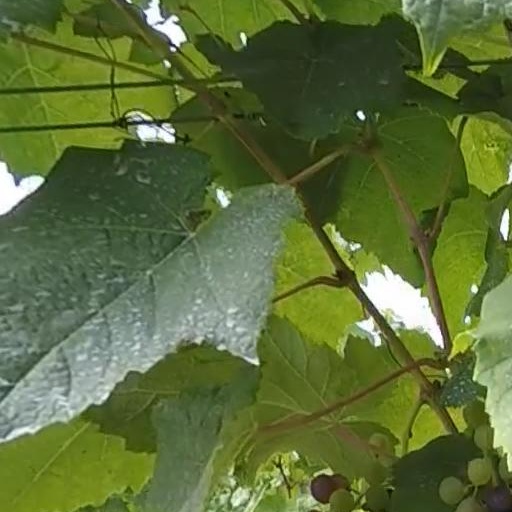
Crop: grape